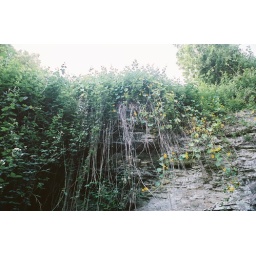
Vines by the train bridge